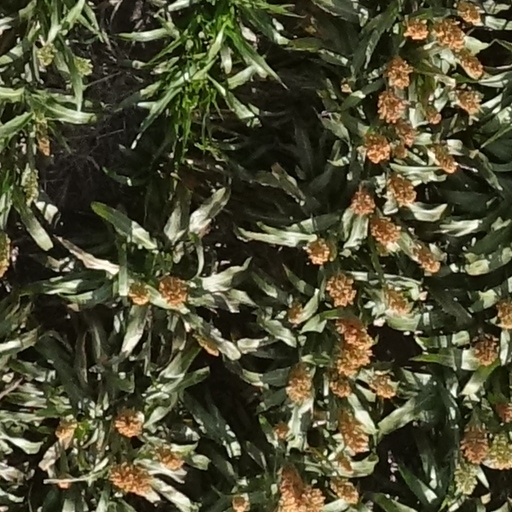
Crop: sorghum